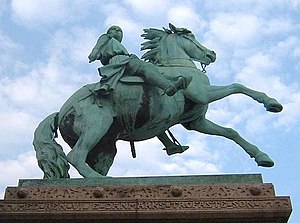
Absalons Borg / Historie
Vilhelm Bissens rytterstatue af Absalon på Højbro Plads, hundrede meter fra resterne af den borg Absalon anlagde til beskyttelse af den fremvoksende by København.
Absalons Borg var en fæstning på Slotsholmen i København, der lå på det sted, hvor senere Københavns Slot og Christiansborg Slot kom til at ligge. Borgen blev ifølge Saxo Grammaticus grundlagt i 1167 af Biskop Absalon som beskyttelse for handelspladsen Havn. I 1368 blev borgen erobret af Hansestæderne og revet ned året efter.